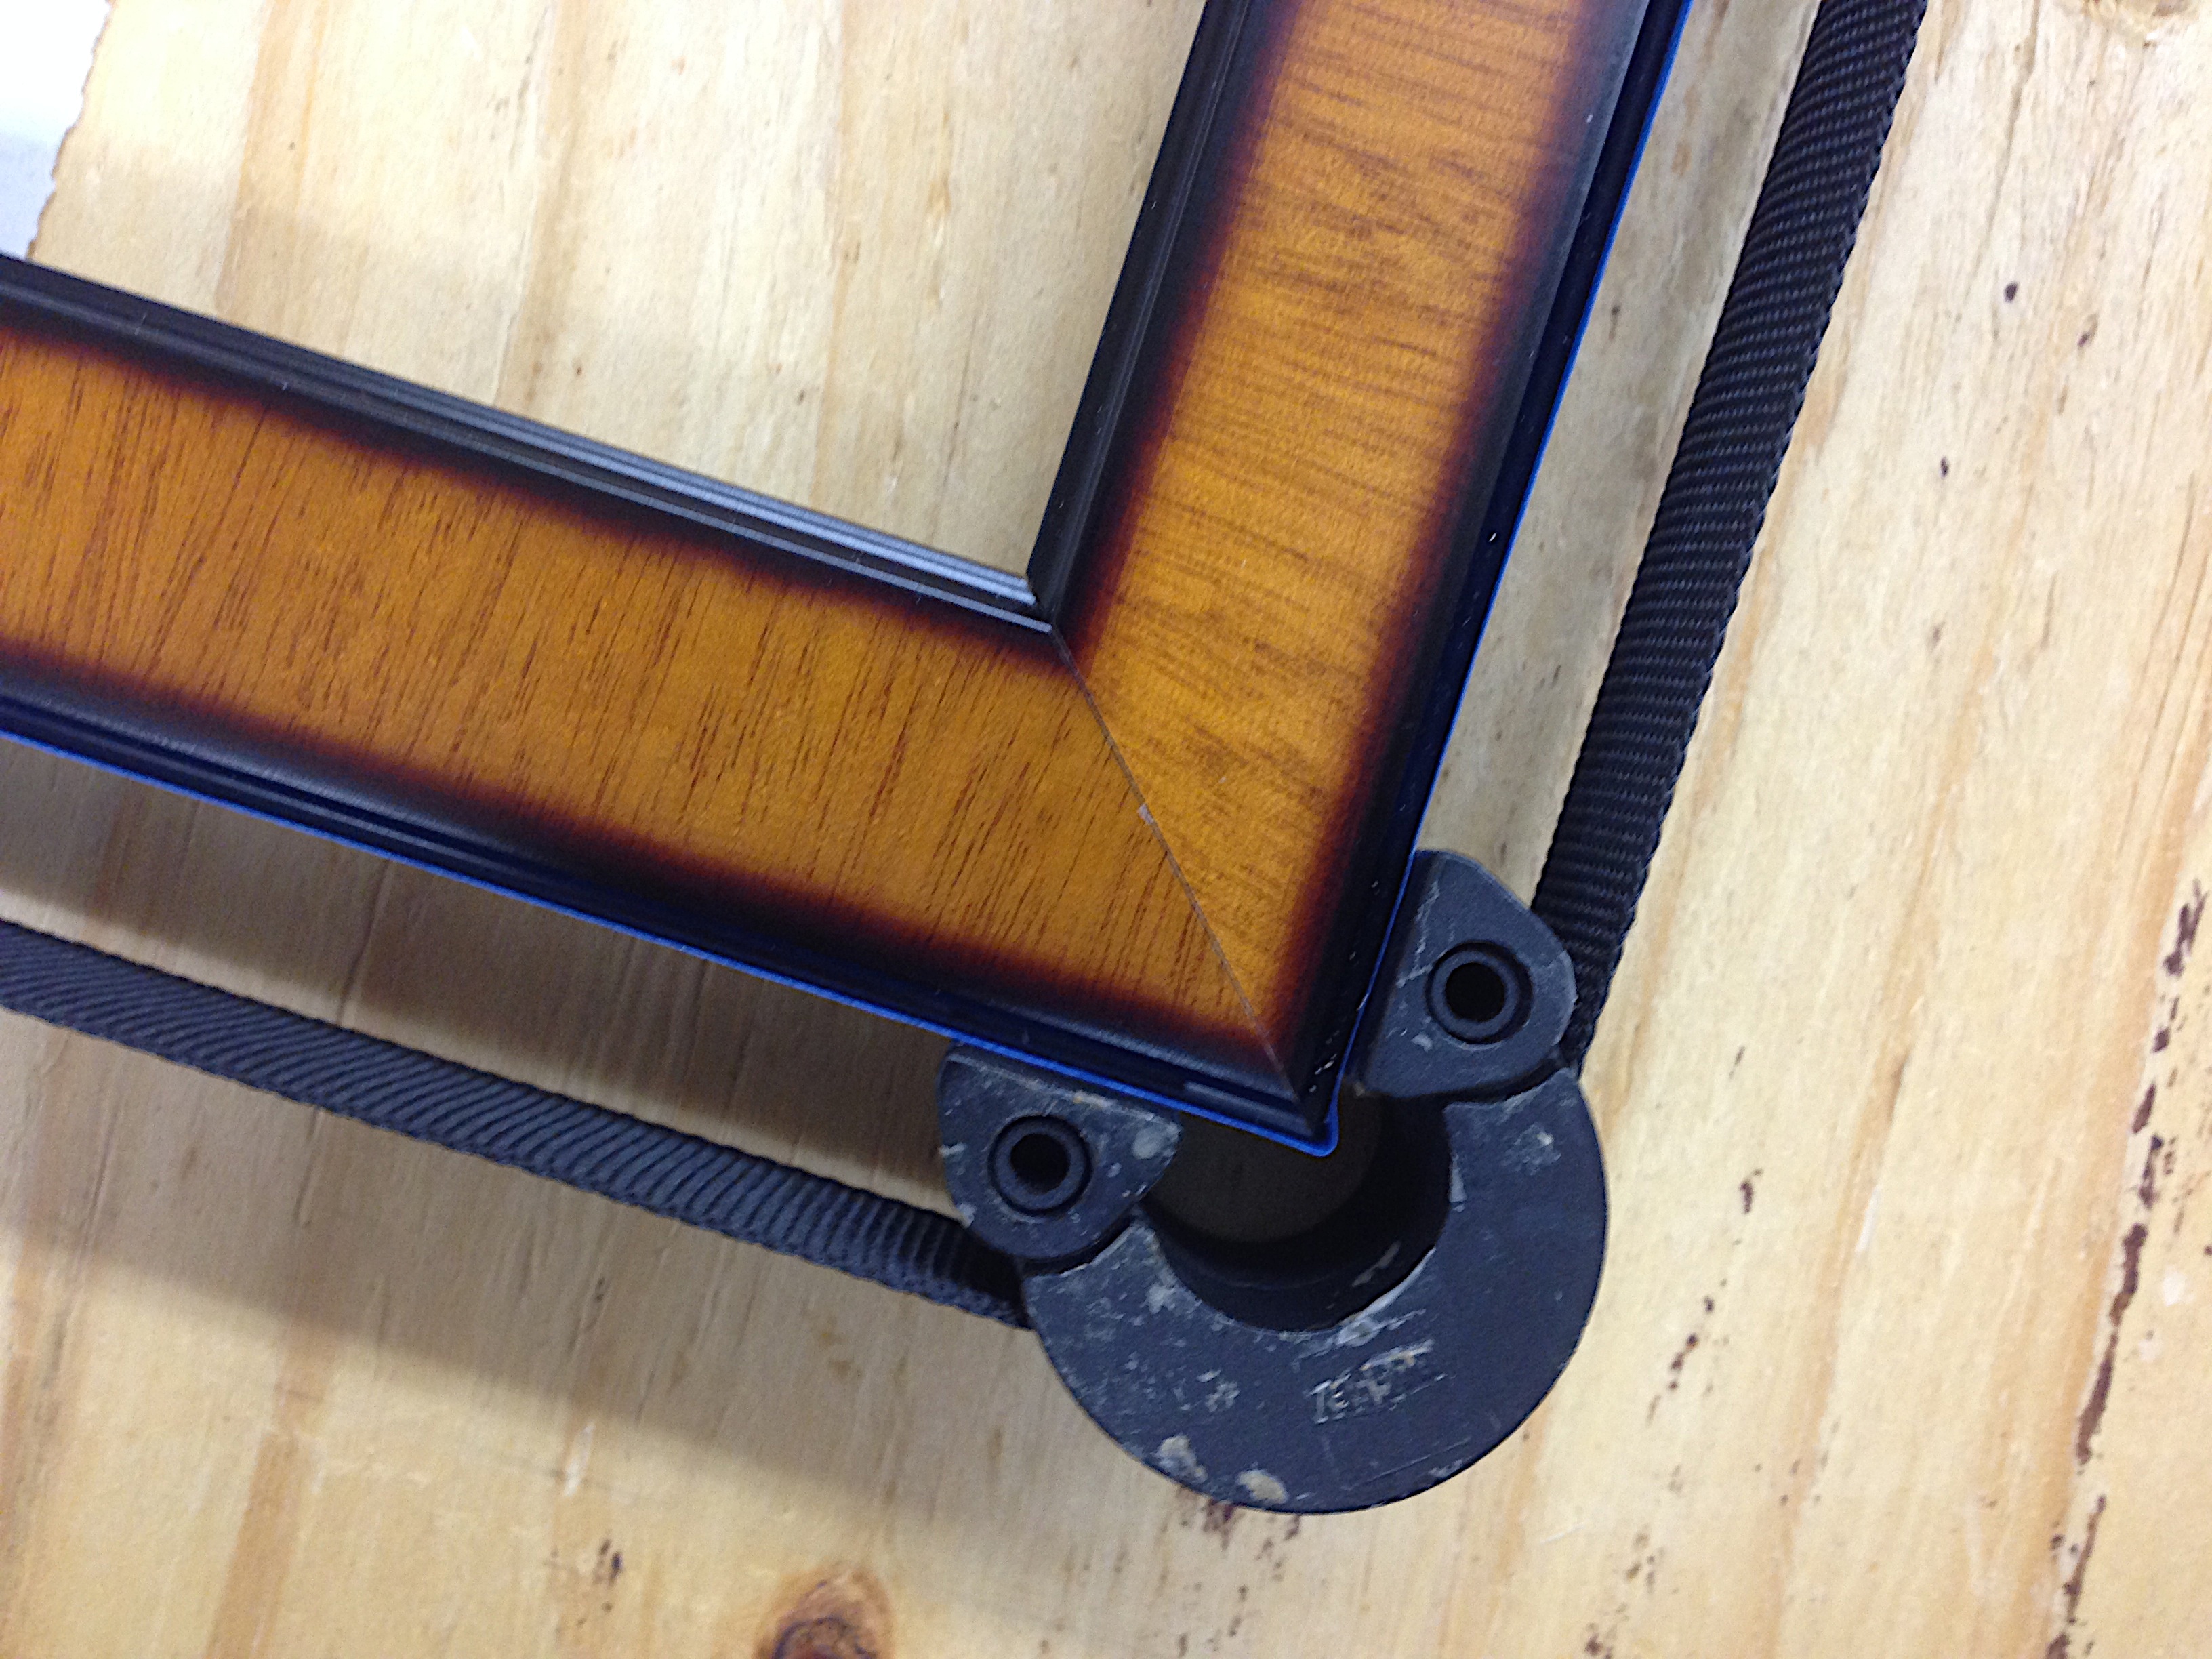
wing, wood, floor, window, wall, blue, door, cool image, hardwood, flooring, man made object, wood stain